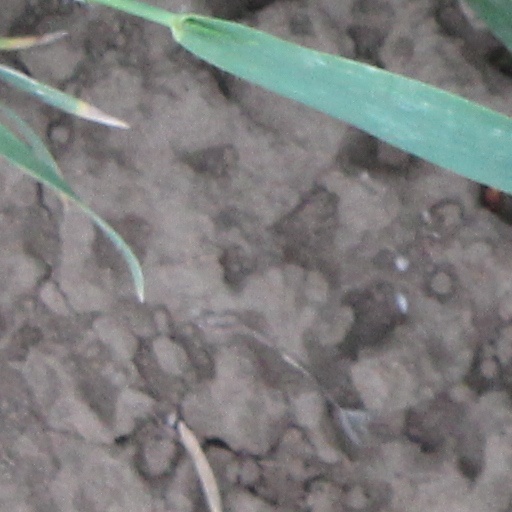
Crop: wheat